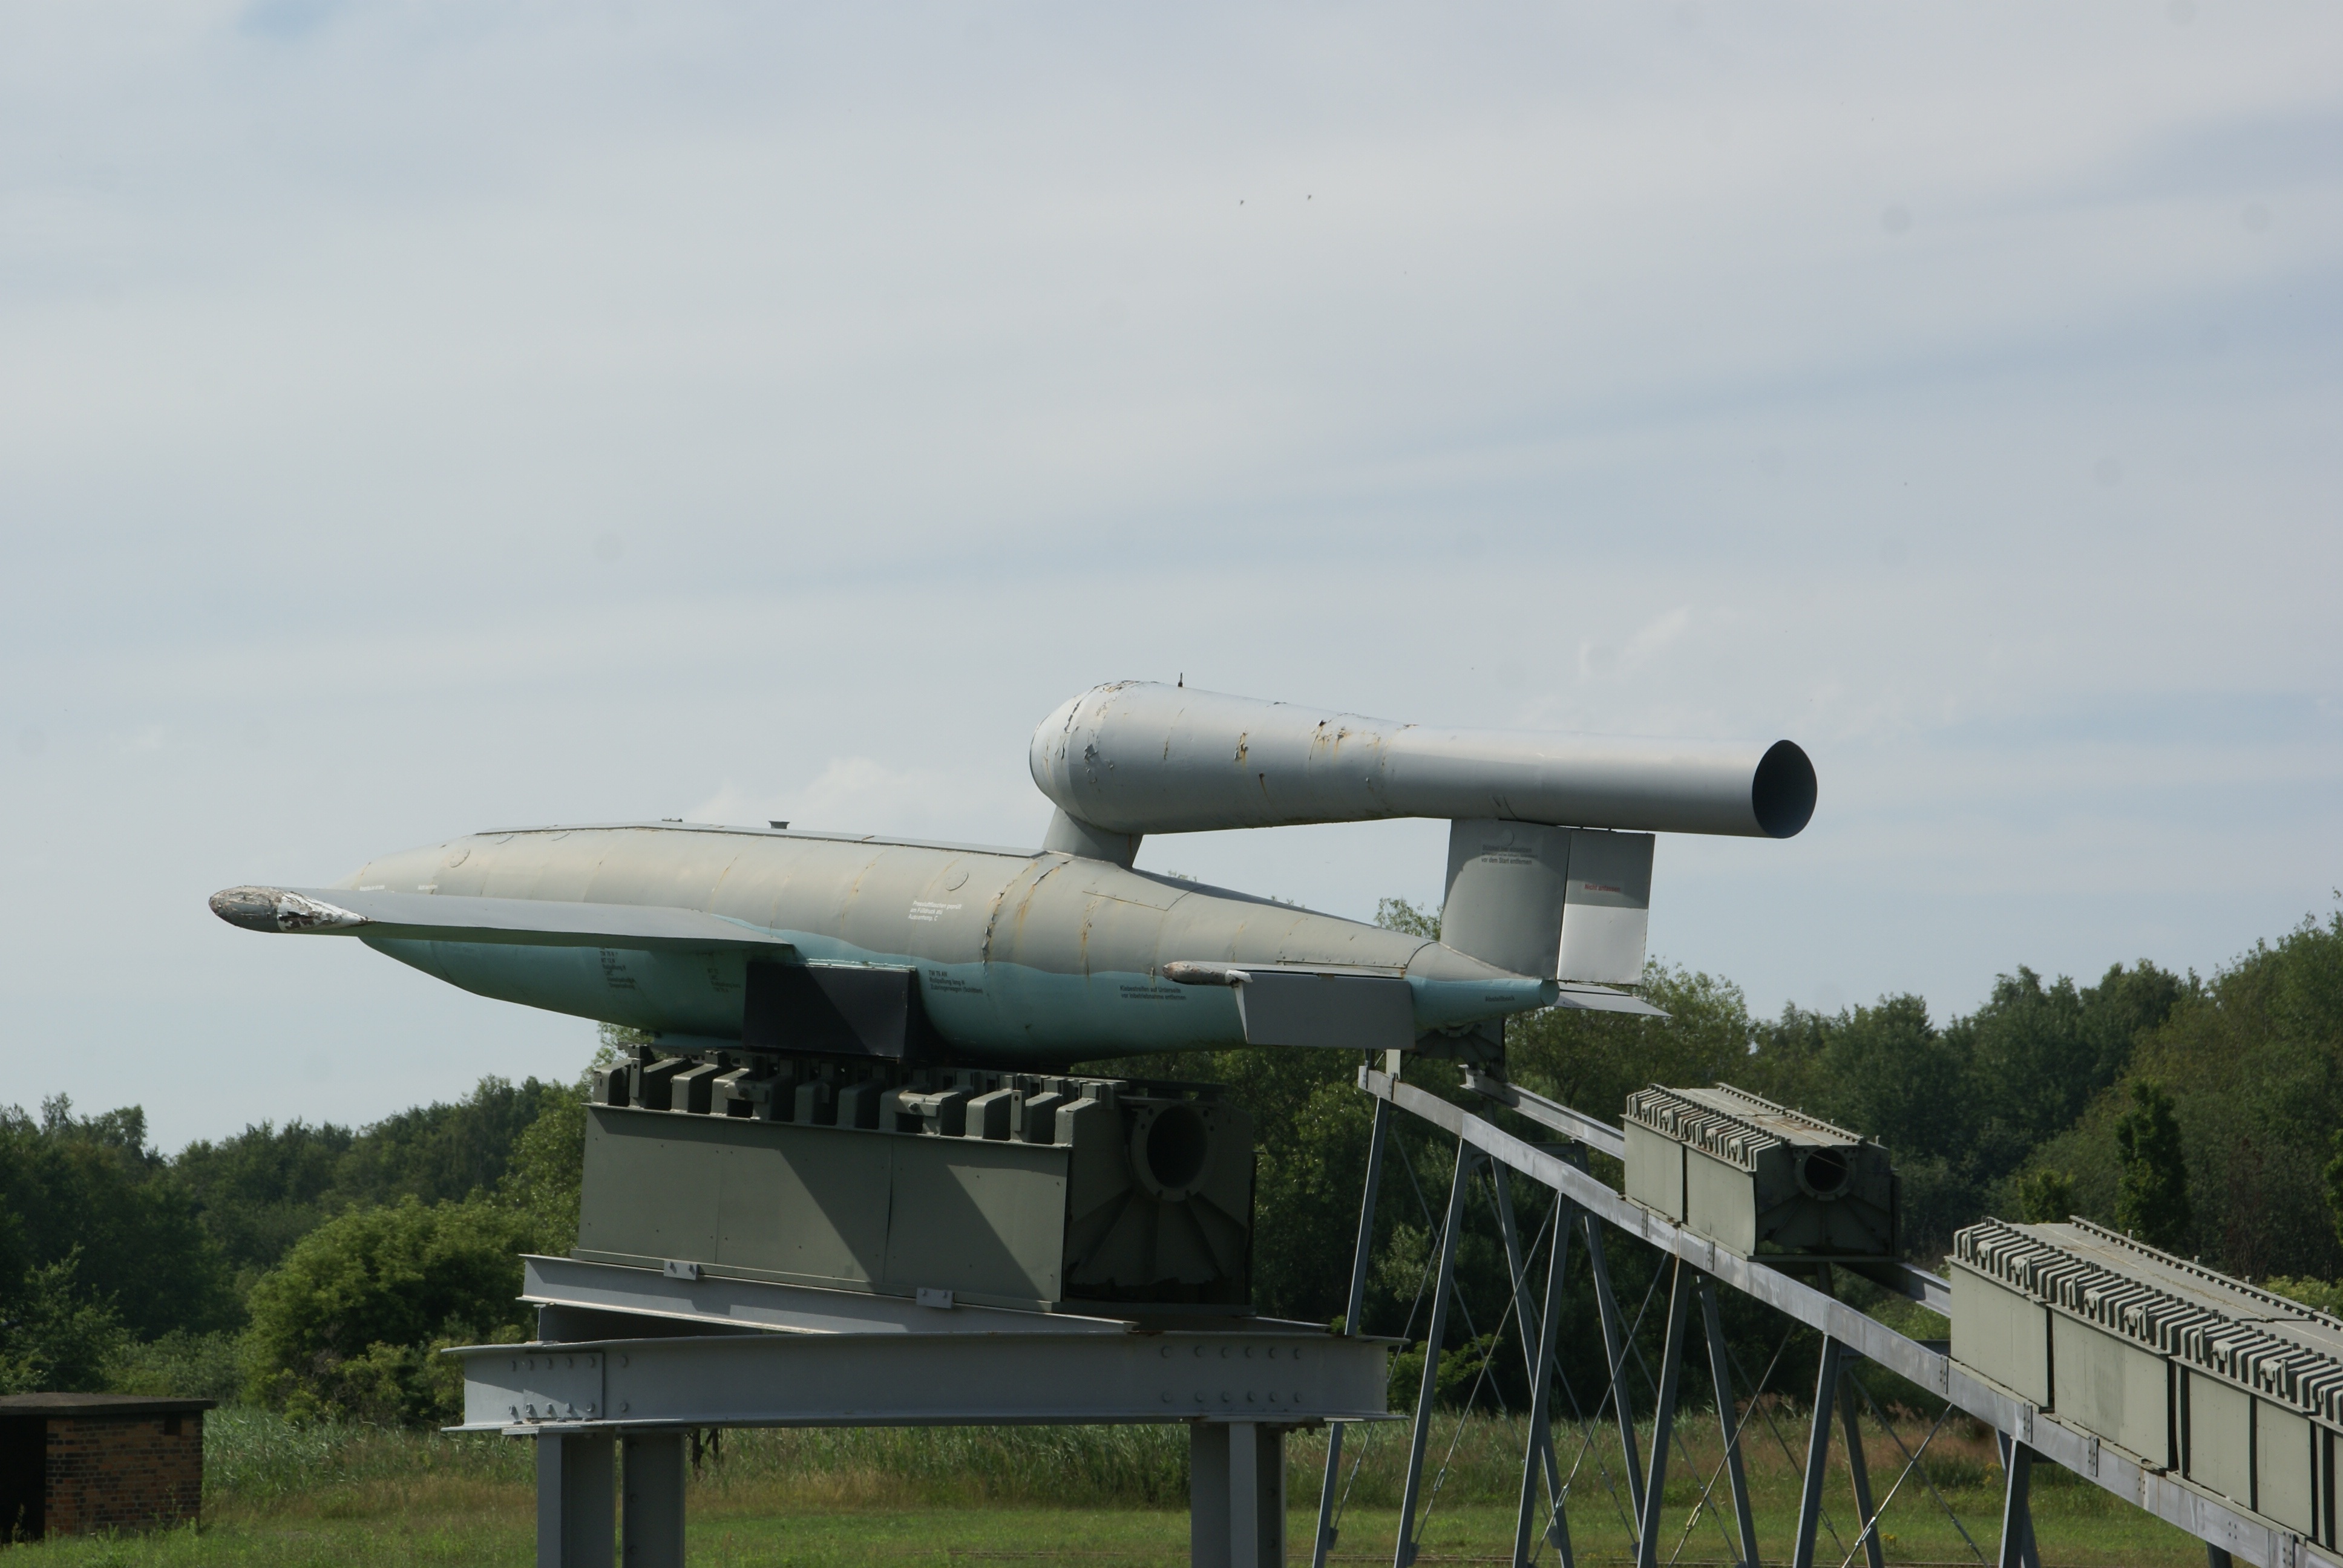
technology, airplane, aircraft, vehicle, aviation, machine, rocket, war, airliner, world war, jet aircraft, missile, peenemunde, v1, wernher of brown, wunderwaffe, atmosphere of earth